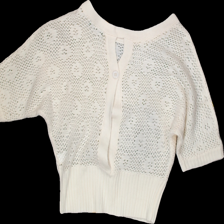
View: back
Type: Sweater
Category: Ladies
Brand: Not Applicable
Colors: White
Material: 100% Acry
Cut: Regular
Size: M
Season: All
Trend: No trend
Stains: No
Price range: 100-150
Recommended usage: Reuse